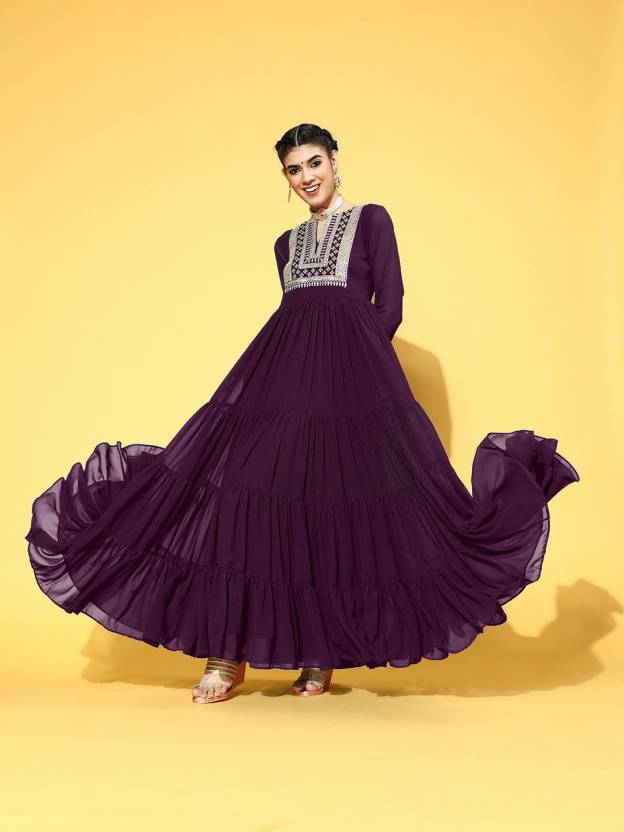
Product: Women Maxi Purple Dress
Price: ₹899
Colors: Purple
Pattern: Embroidered
Description: Create drama with beautiful gowns for days inspired by the beautiful Indian ethnic style combined with Western elegance. From floor-grazing apparel to corset fit, cutout creativity, gowns for days are attractive and further enhanced with sequins and embroidery.